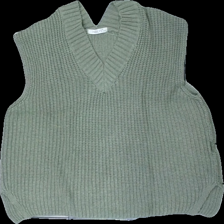
View: front
Type: Vest
Category: Ladies
Brand: Not in the list
Brand text on label: Hailys
Colors: Green
Material: 55% acrylic, 45% cotton
Cut: Regular, C-collar
Size: XS
Season: All
Price range: 50-100
Recommended usage: Reuse